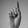
ASL letter: D